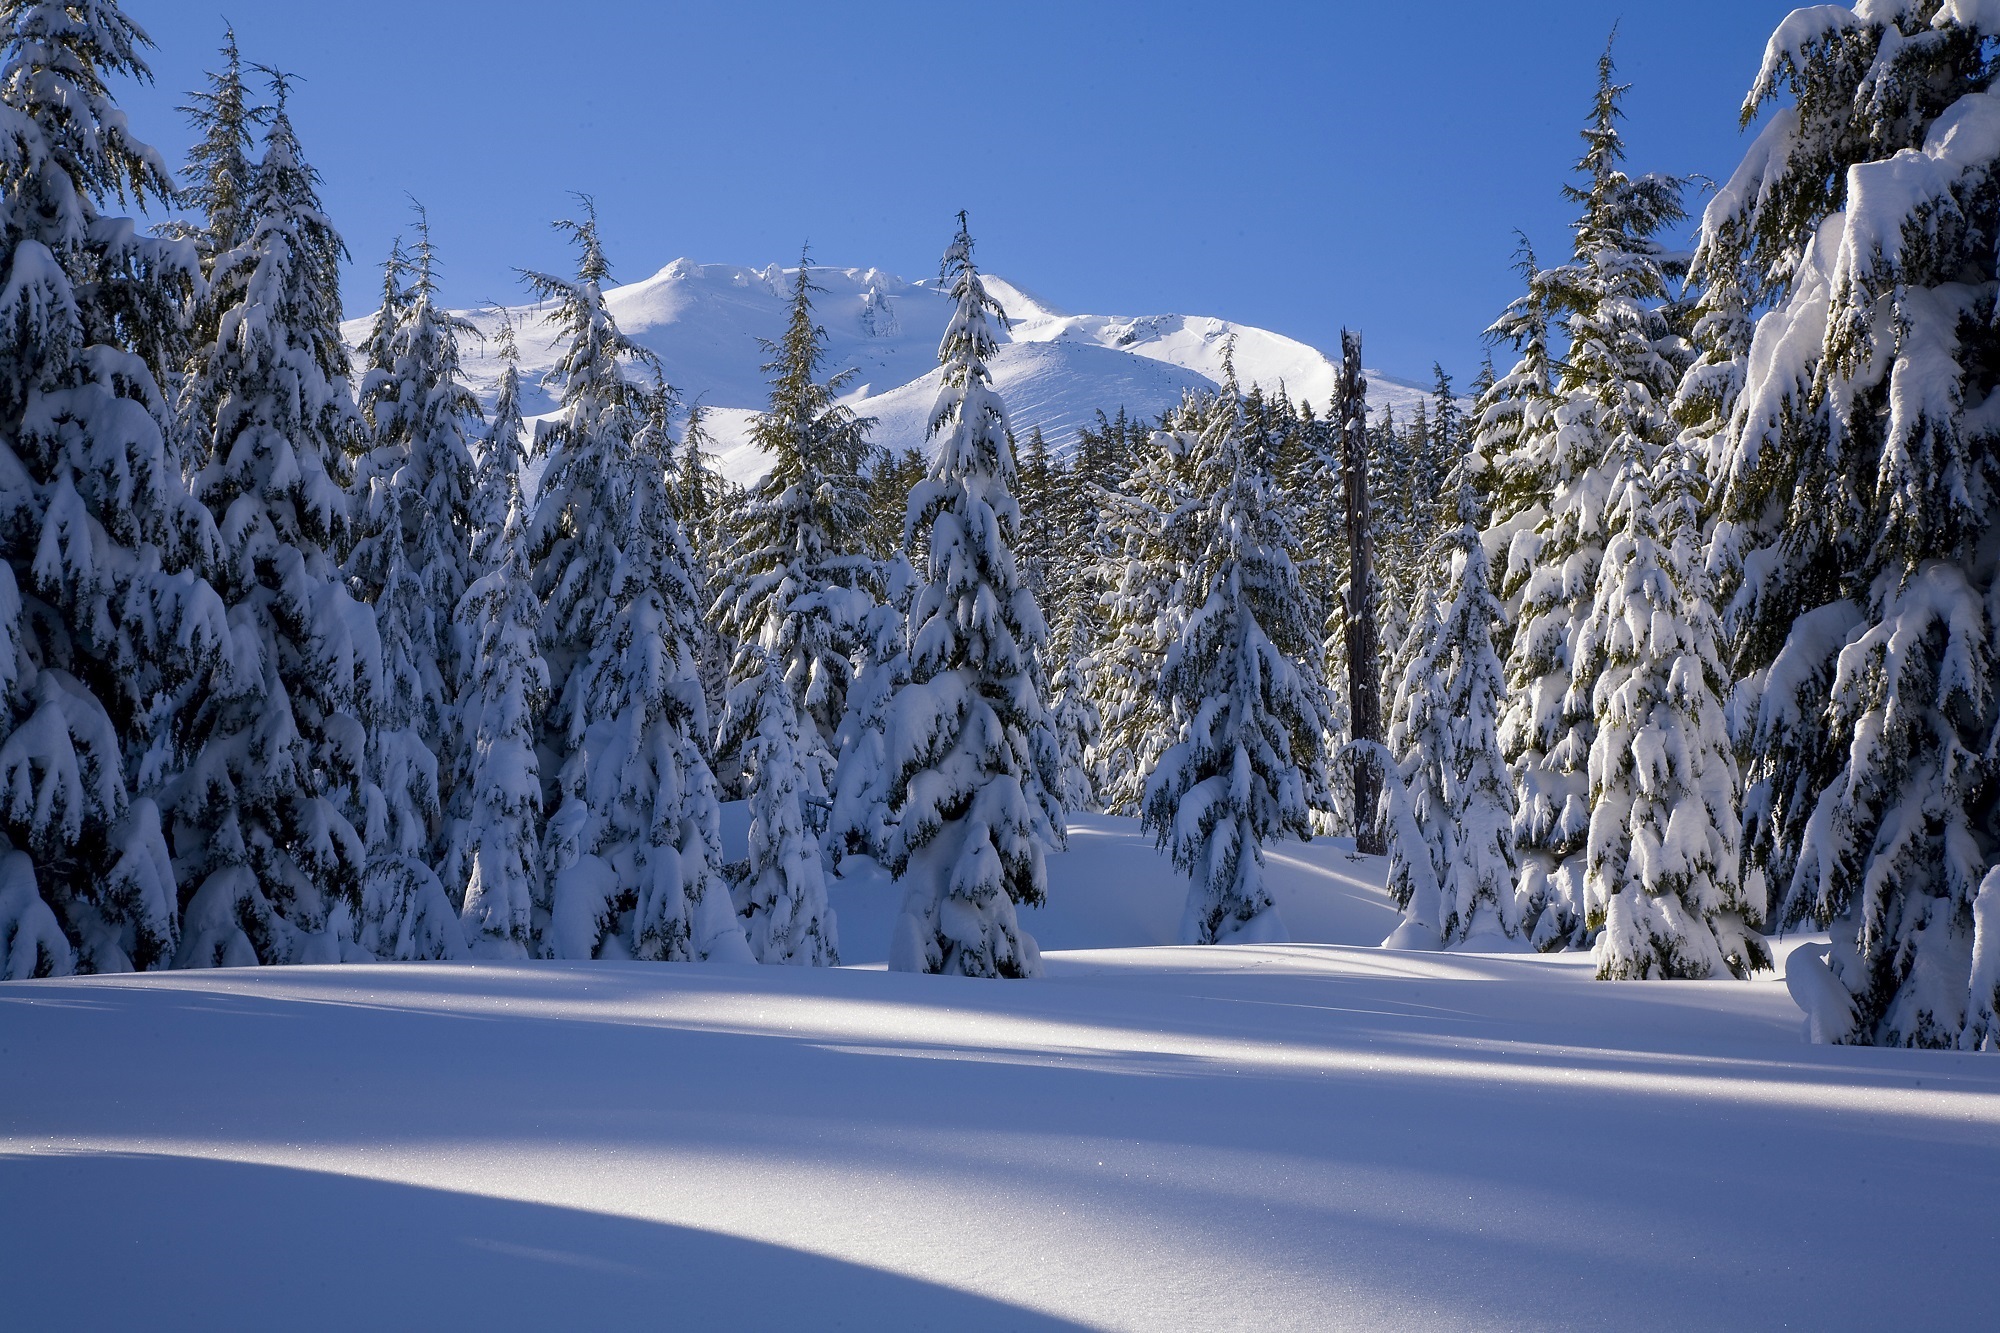
landscape, nature, forest, mountain, snow, cold, winter, white, frost, mountain range, scenic, weather, snowshoe, season, ridge, trees, outdoors, resort, alps, footwear, piste, ski touring, winter wonderland, mountainous landforms, geological phenomenon